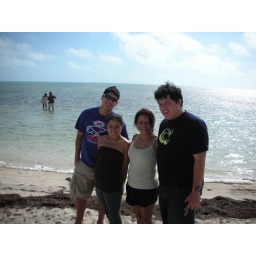
Getting sand in our shoes